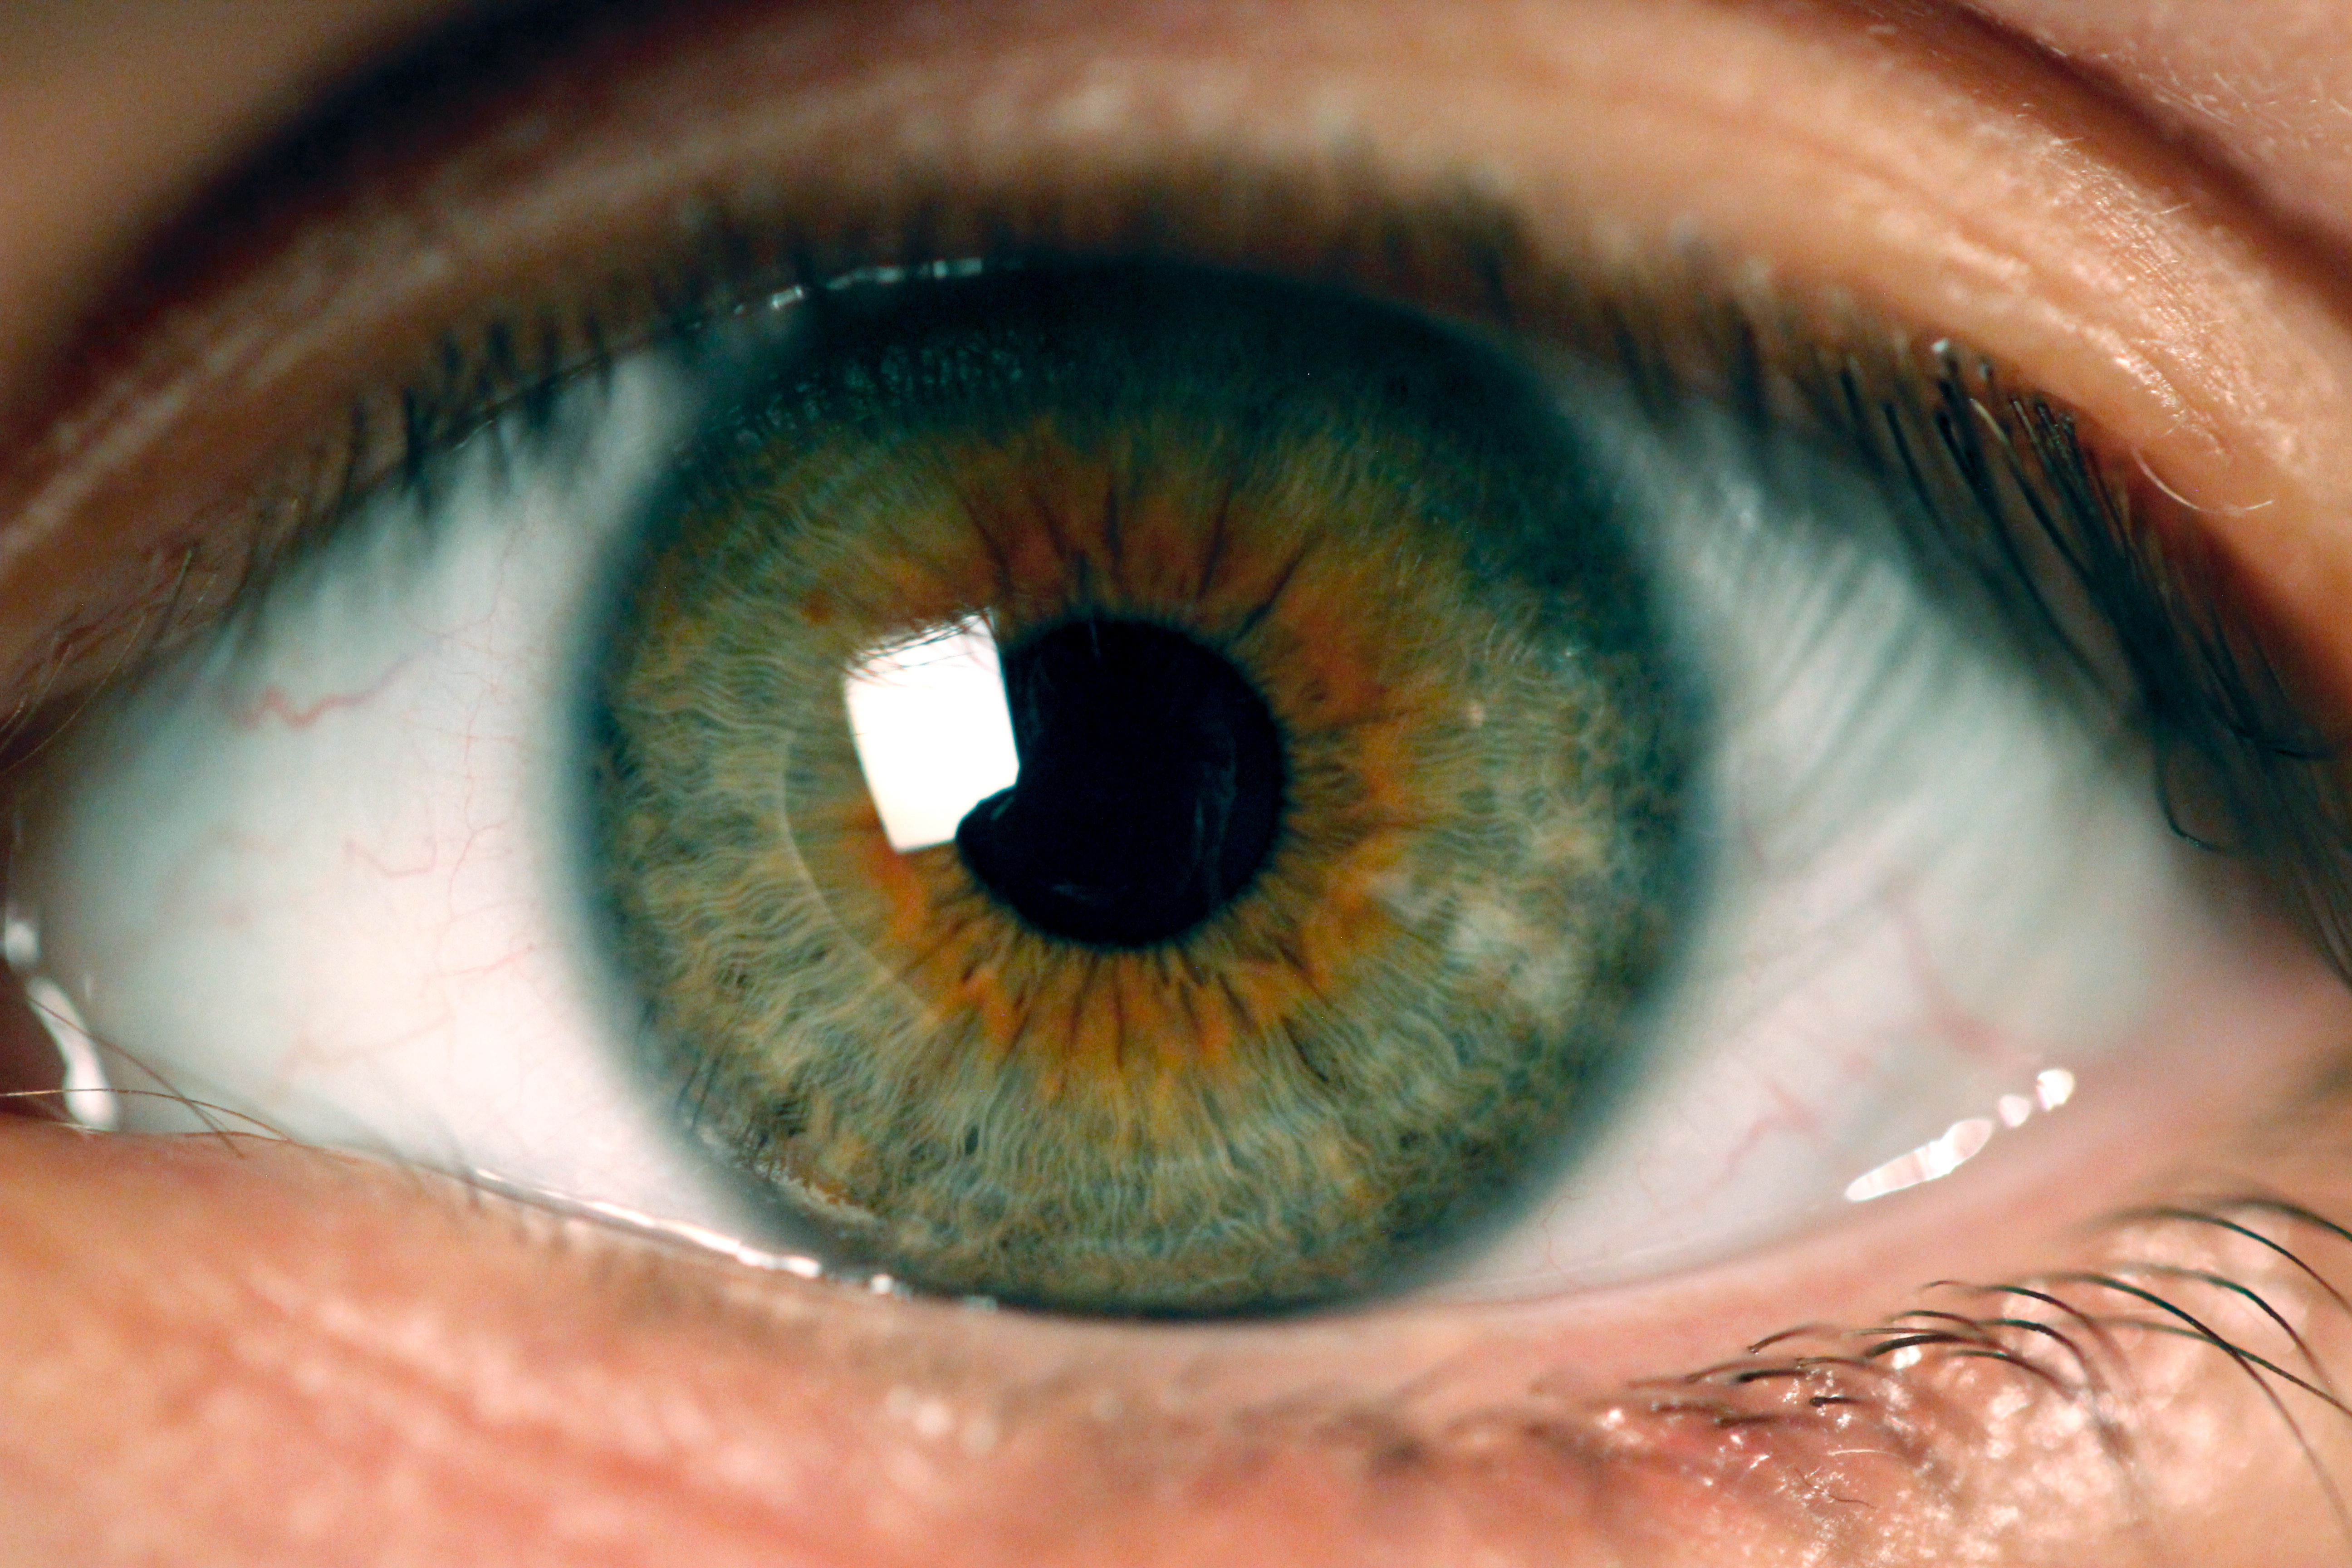
photography, green, color, blue, eyebrow, mouth, eyelash, close up, human body, face, nose, iris, eye, glasses, head, organ, macro photography, vision care